René de Obaldia

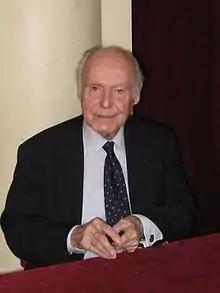

René de Obaldia (22 October 1918 – 27 January 2022) was a French playwright and poet. He was elected to the Académie française on 24 June 1999.